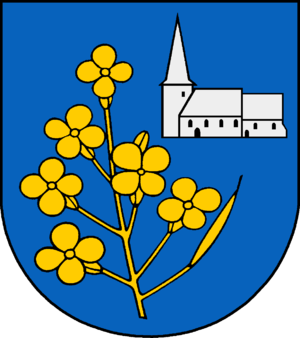
Pronstorf est une commune d'Allemagne située dans l'arrondissement de Segeberg. Elle se trouve à onze kilomètres à l'est de Bad Segeberg et, comme tout l'arrondissement, appartient à la région métropolitaine de Hambourg. La commune est formée depuis 1937 de six villages : Pronstorf, dont le château est réputé ; Goldenbek à trois kilomètres au sud de Pronstorf ; Eilsdorf ; Reinsbek ; Streglin et Wulfsfelde. Sa population était de 1625 habitants le 31 décembre 2014.